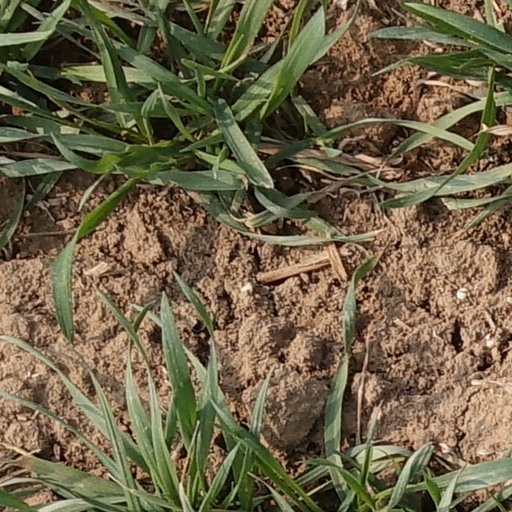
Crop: wheat